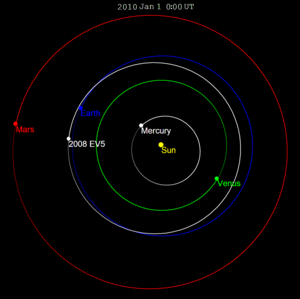
(341843) 2008 EV₅ est un astéroïde proche de la Terre potentiellement dangereux du groupe des Aton mesurant environ 400 mètres de diamètre. Il a été découvert le 4 mars 2008 par des astronomes du Mount Lemmon Survey, à l'observatoire du mont Lemmon, près de Tucson, en Arizona.